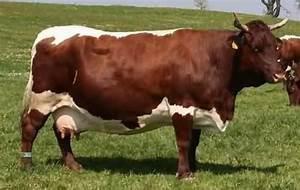
cow